Liverpool F.C. in international football

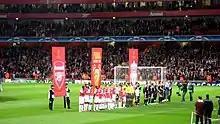
Liverpool lining up at Arsenal in the quarter-finals of the 2007–08 UEFA Champions League

As runners-up to League champions Manchester United in the 1996 FA Cup Final, Liverpool were able to compete in the 1996–97 UEFA Cup Winners' Cup. This proved the club's most successful campaign since their return to European competition, as they reached the semi-finals, where they were eliminated 3–2 on aggregate by Paris Saint–Germain. In the next two seasons, Liverpool played in the UEFA Cup but were eliminated at an early stage of the competition, by Strasbourg and Celta Vigo, respectively. A seventh-place finish in the 1998–99 FA Premier League meant the club did not qualify for Europe in 1999–2000.